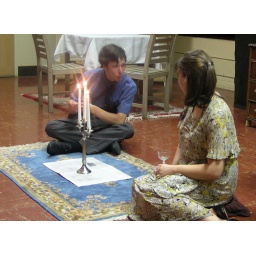
Jim and Laura make themselves comfortable, sitting on the floor by candlelight